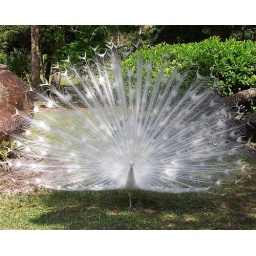
2006 Both white and colorful peacocks live on the grounds of the Fountain of Youth in St. Augustine, Florida.